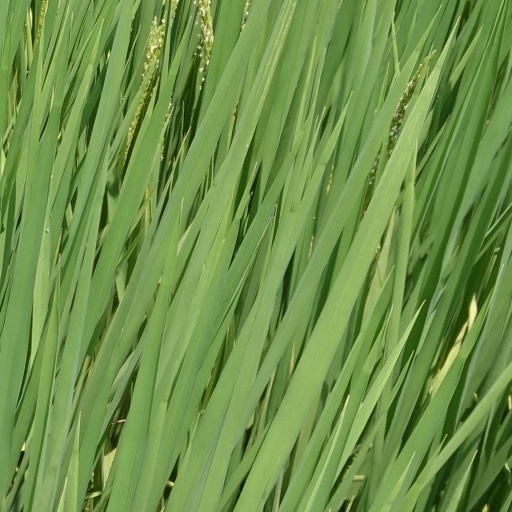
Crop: rice